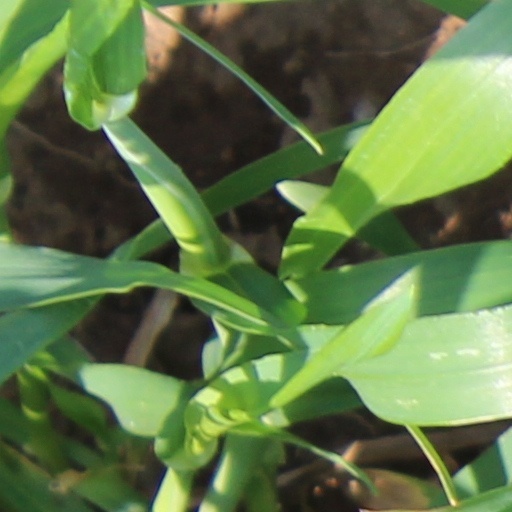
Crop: wheat